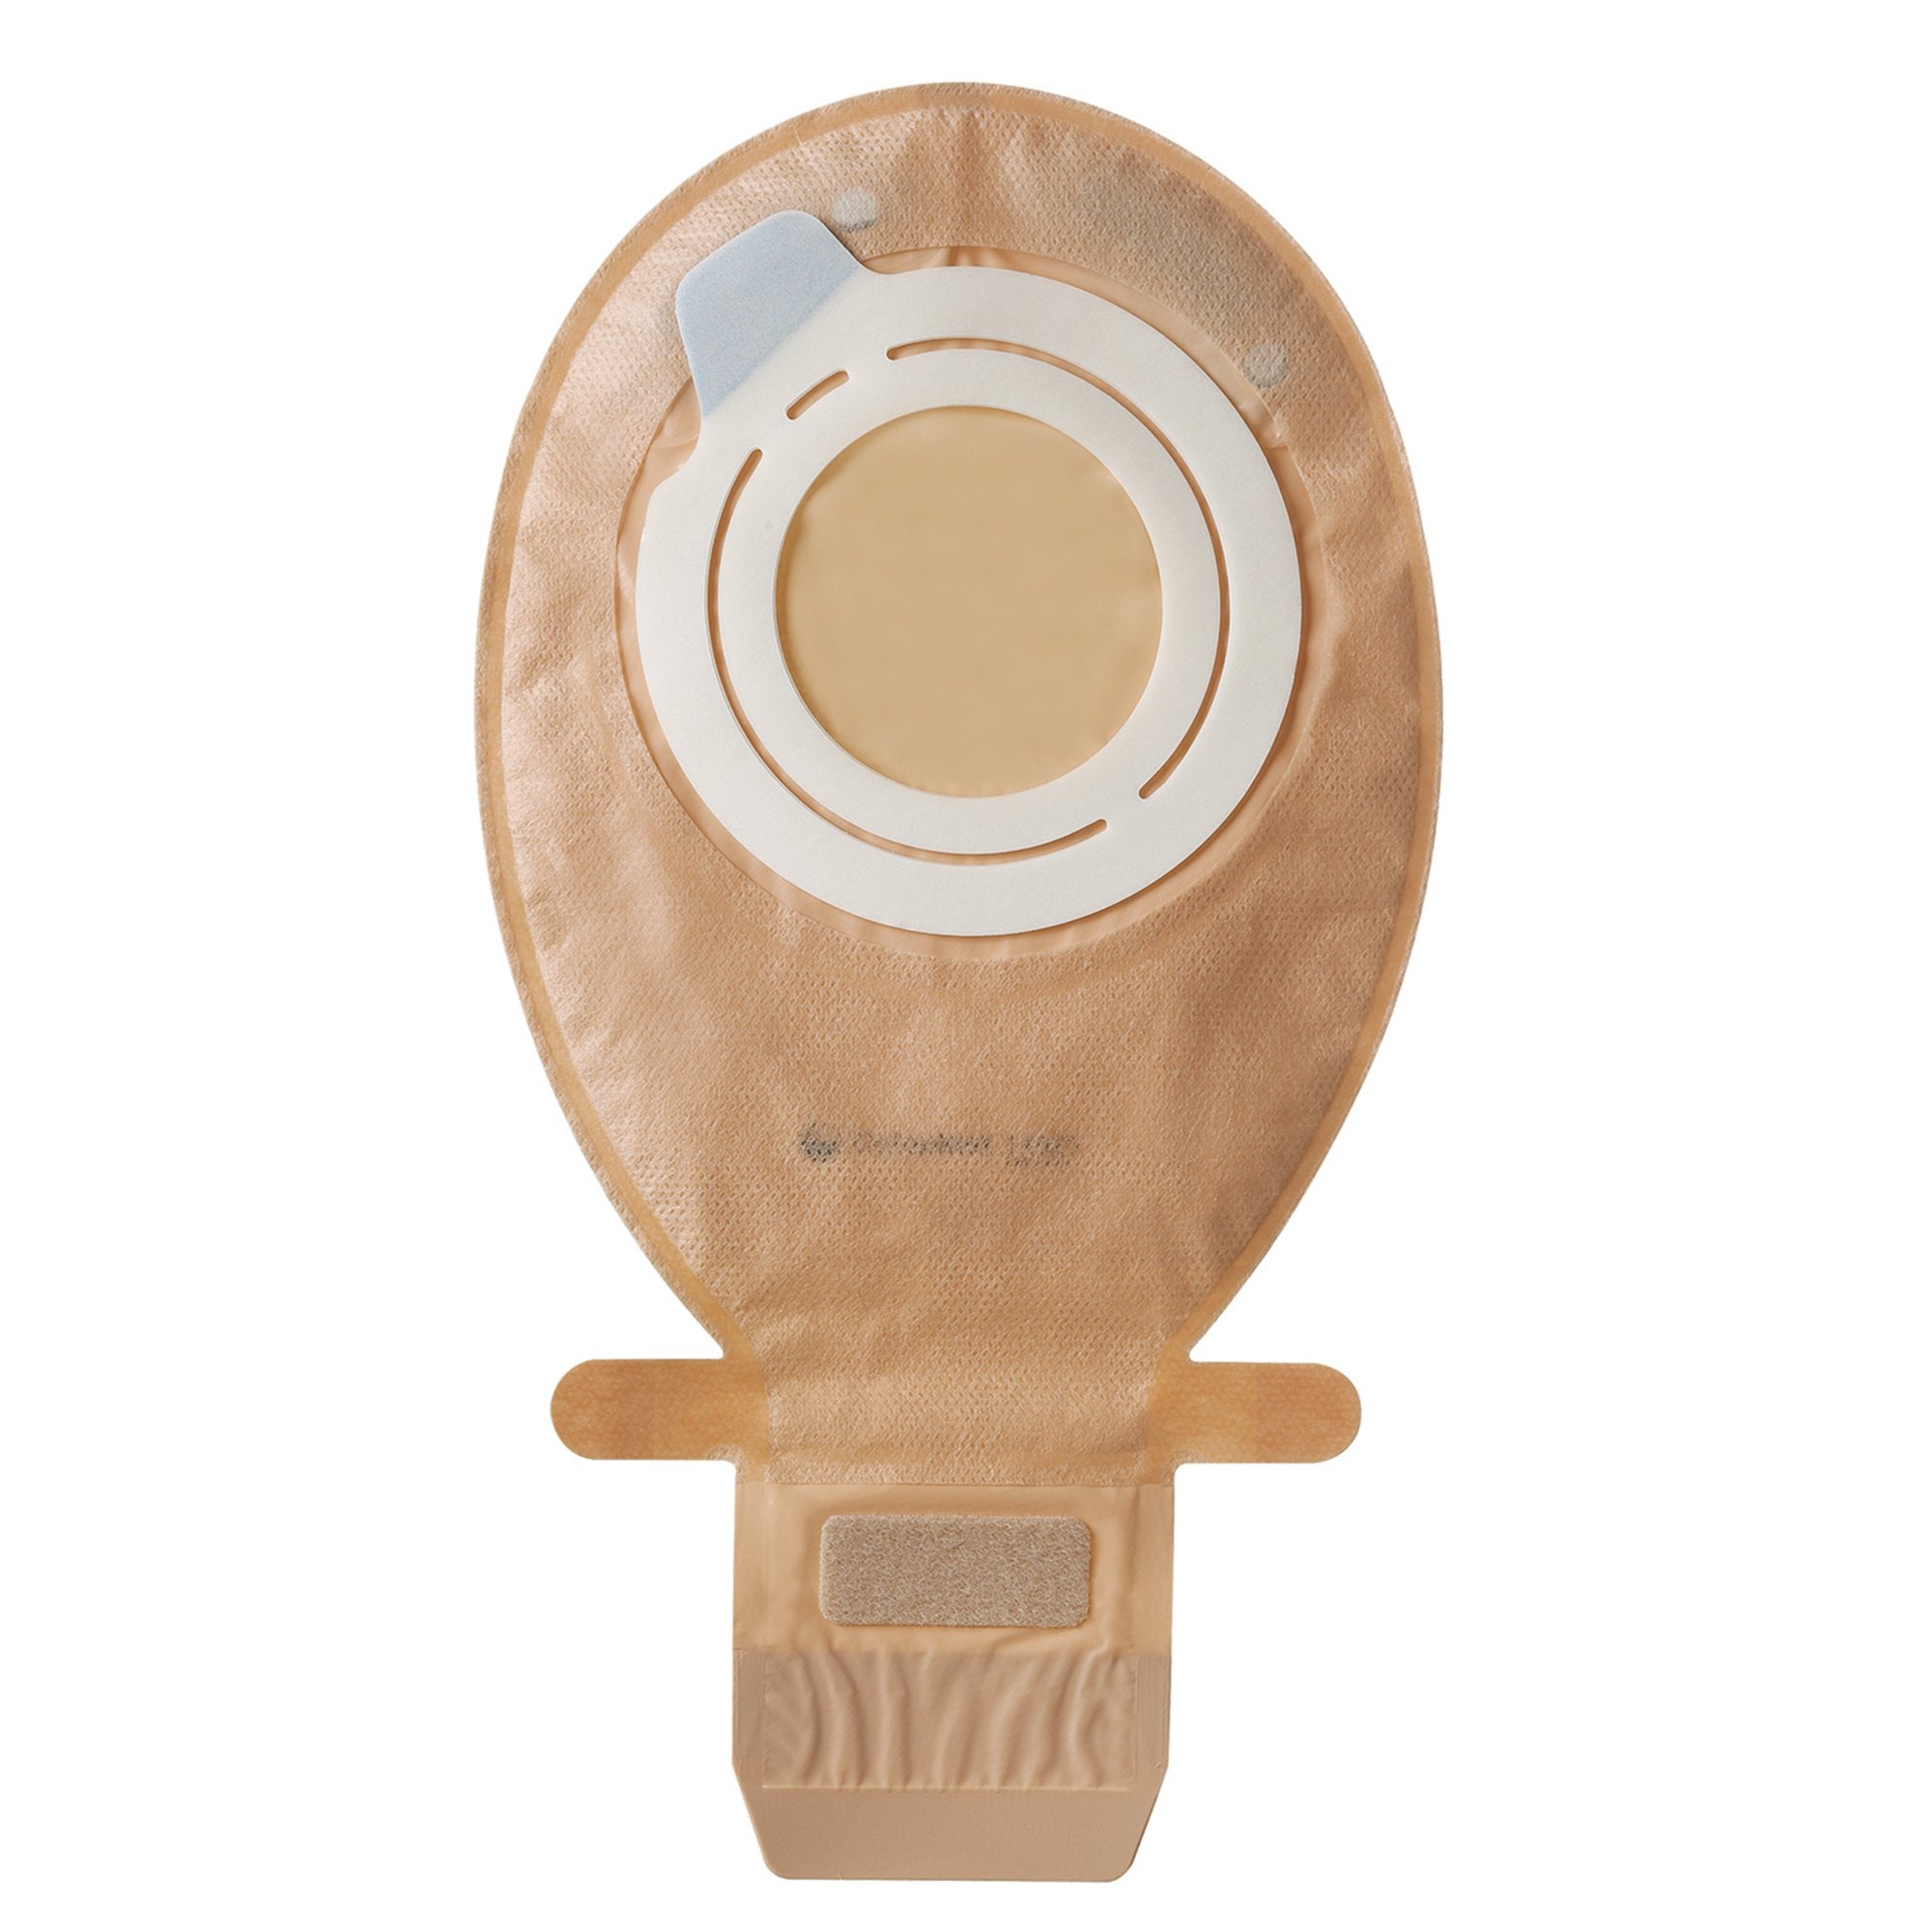
Ostomy Pouch SenSura® Flex Two-Piece System 11-1/2 Inch Length, Maxi Flat 50 mm Stoma Drainable
Ostomy Pouch SenSura® Flex Two-Piece System 11-1/2 Inch Length, Maxi Flat 50 mm Stoma Drainable SenSura® Flex 2-Piece Opaque Ostomy Pouch, Red Match EasiClose™ wide outlet makes it faster and easier to empty and clean. Integrated hook-and-loop closure that can be easily tucked away: No need to worry about clips or clamps Integrated filter neutralizes odor and avoids the risk of the pouch "ballooning" and causing unnecessary bulges. The SenSura adhesive has two layers, designed to deliver the security needed to live every day with confidence: Protection layer and skin care layer. 655 mL capacity Drainable Use Coloplast's color coding system to ensure a correct fit to barrier: This one is red. 11.5 inches long POUCH, OSTOMY DRN SENSURA MAXIWIDE (20/BX) Application: Ostomy Pouch
Brand: Coloplast
Category: Business & Industrial > Medical > Medical Supplies > Ostomy Supplies > Ostomy Bags